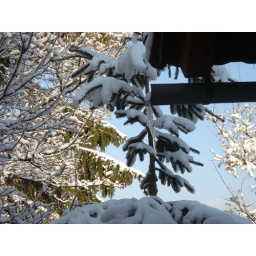
A cold, clear and crisp morning at the house in Slovenia